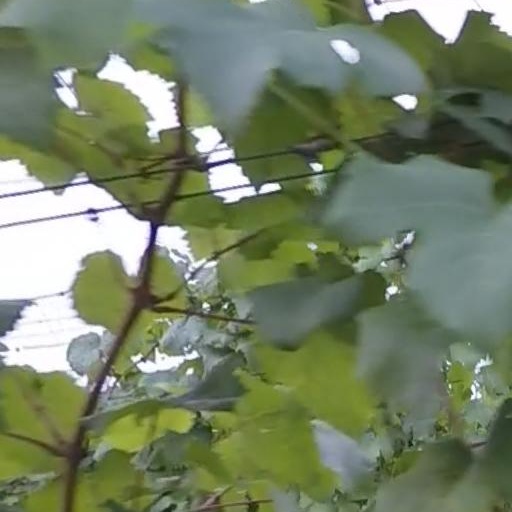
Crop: grape